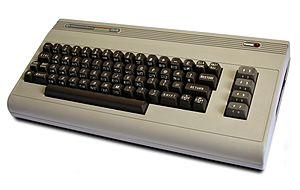
Ordinateur Commodore 64. Suomi: Commodore 64 -tietokone
Idek Tramielski, dit Jack Tramiel, né le 13 décembre 1928 à Łódź en Pologne et mort le 8 avril 2012 à Stanford aux États-Unis, est un homme d'affaires américain. Il a fondé Commodore International en 1954 avant de prendre la tête d'Atari en 1984.
Le Commodore 64 est un ordinateur personnel conçu par Commodore Business Machines Inc. en 1982, sous l'égide de Jack Tramiel. Il fut la première machine vendue à plusieurs millions d'exemplaires, et il reste le modèle d'ordinateur personnel le plus vendu à ce jour, selon le Livre Guinness des records.
La micro-informatique désigne ce qui a rapport avec les micro-ordinateurs. Ce dernier terme fut introduit par les développeurs du Micral, pour désigner dans leurs brevets le premier ordinateur ayant un microprocesseur comme unité centrale, possibilité ouverte par les progrès en matière de circuits intégrés.